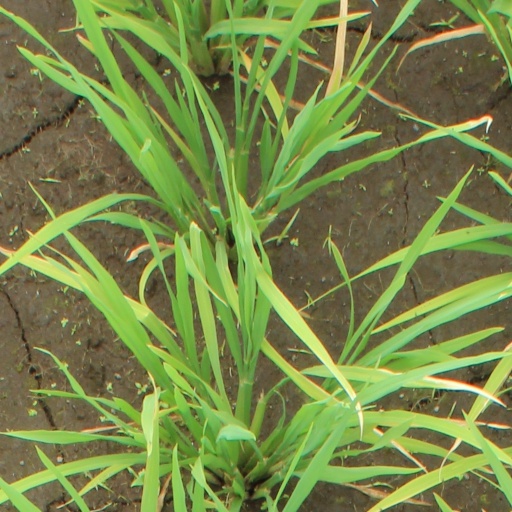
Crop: rice